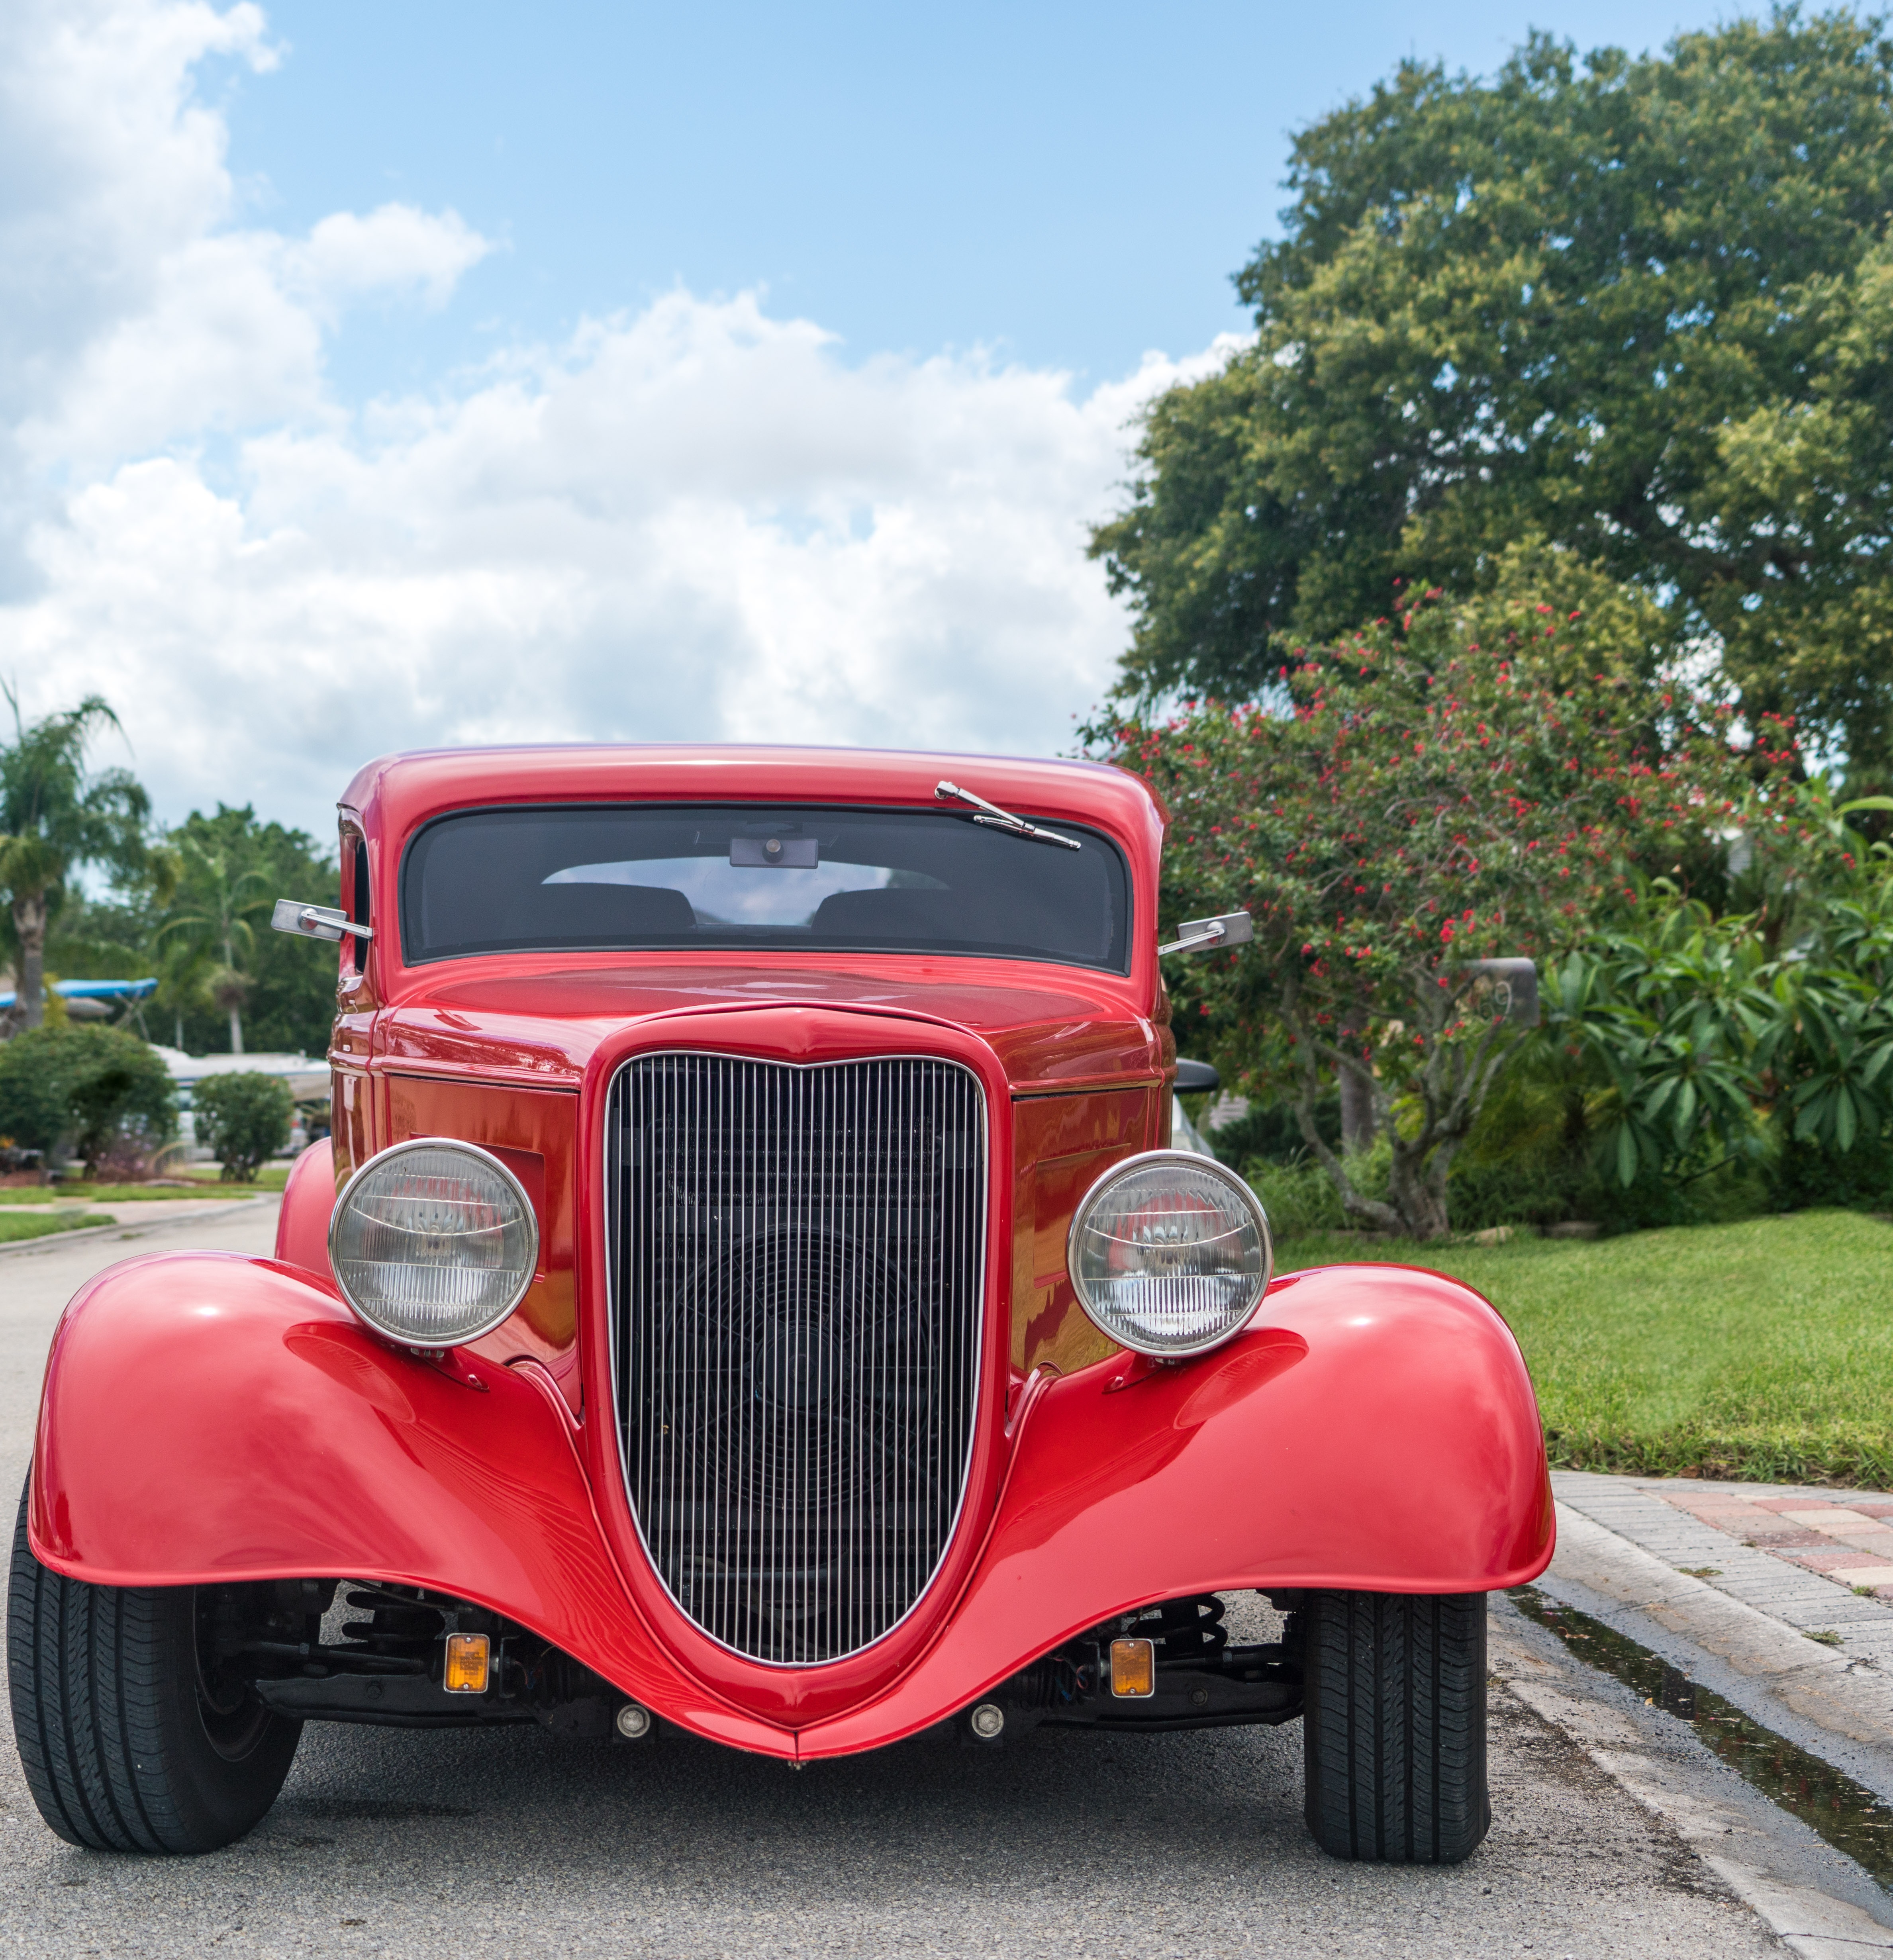
car, vintage, antique, automobile, transportation, model, red, vehicle, show, muscle, motor vehicle, vintage car, fun, design, classic, custom, hotrod, antique car, customized, hot rod, land vehicle, automobile make, automotive design, luxury vehicle